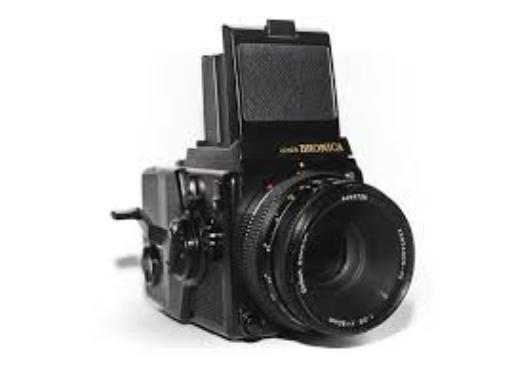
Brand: Bronica
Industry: Electronic